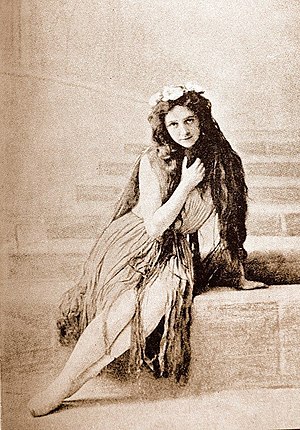
Ellen Price
Ellen Juliette Collin Price, gift de Plane var en dansk solodanser og skuespiller. Hun regnes for at være en af de mest betydningsfulde danserinder i sin tid.